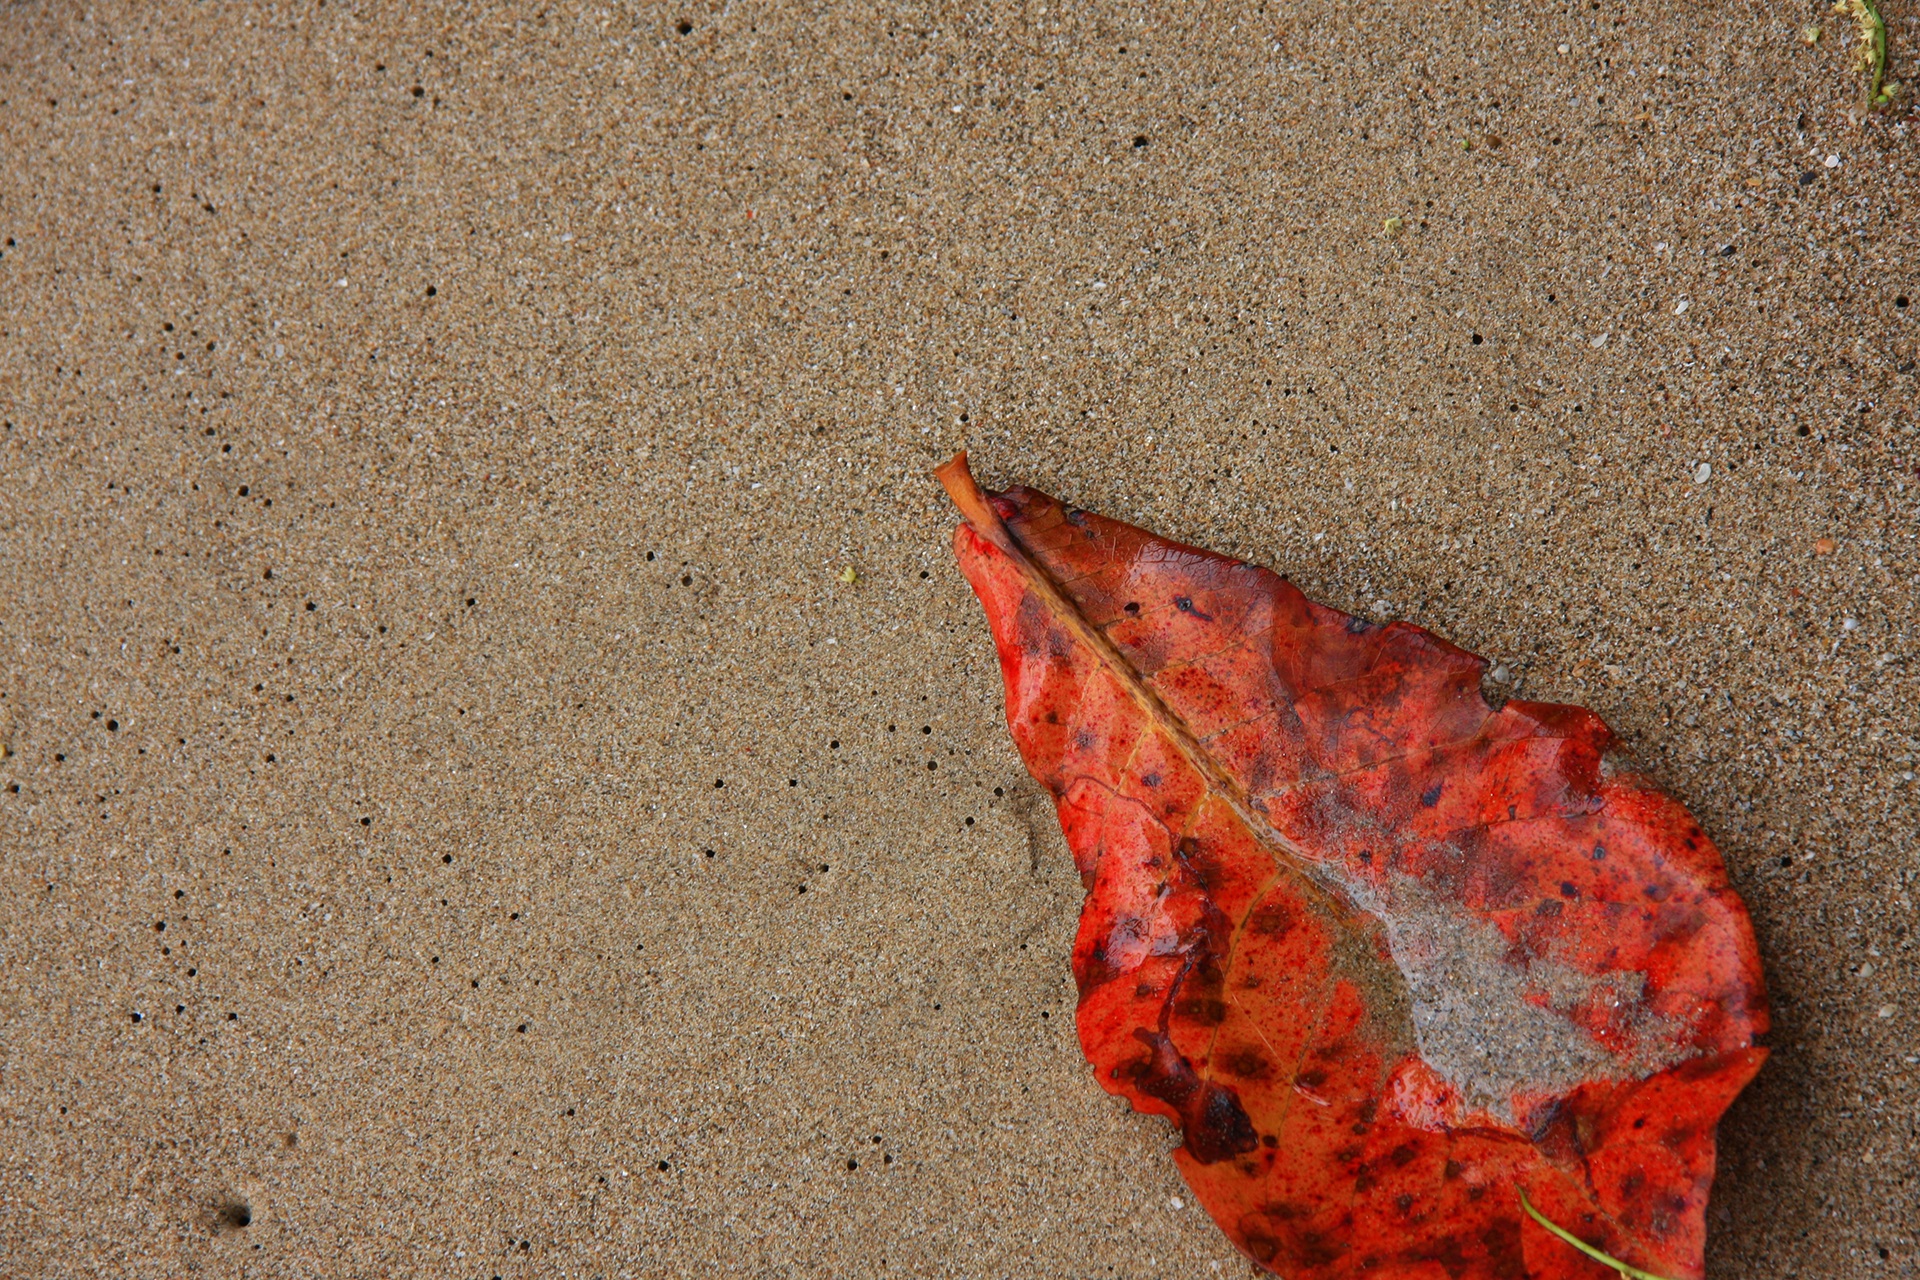
landscape, sea, coast, nature, sand, plant, leaf, summer, vacation, red, tropical, natural, island, soil, invertebrate, tropic, macro photography